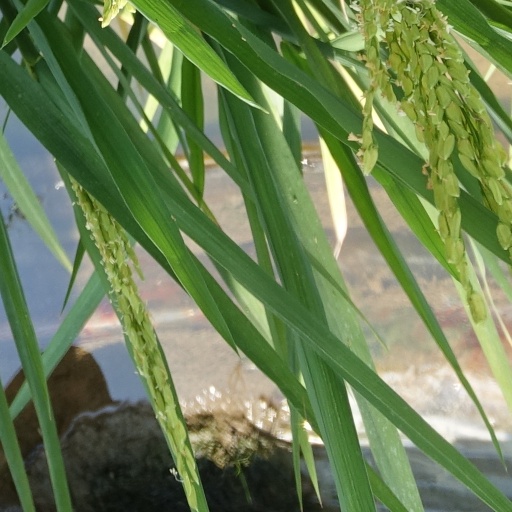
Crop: rice